Mikhail Botvinnik

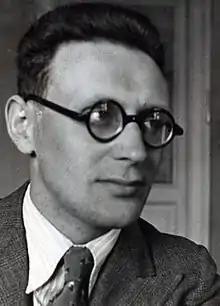
Botvinnik in 1936

Botvinnik took an early lead in the 1940 USSR Championship, but faded badly in the later stages, eventually sharing fifth place. He attributed this to the unaccustomed difficulty of concentrating in a party-like atmosphere filled with noise and tobacco smoke. Botvinnik wrote to a friendly official, commenting that the champion was to be the winner of a match between Igor Bondarevsky and Andor Lilienthal, who had tied for first place, but had no achievements in international competition. The official's efforts led to a tournament for the title of "Absolute Champion of the USSR", whose official aim was to identify a Soviet challenger for Alekhine's title. The contestants were the top six finishers in the Soviet Championship – Bondarevsky, Lilienthal, Paul Keres (whose home country, Estonia, had recently been annexed by the Soviet Union), future World Champion Vasily Smyslov, Isaac Boleslavsky and Botvinnik – who were to play a quadruple round-robin. Botvinnik's preparation with his second, Viacheslav Ragozin, included training matches in noisy, smoky rooms and he slept in the playing room, without opening the window. He won the tournament, 2½ points ahead of Keres and three ahead of Smyslov; moreover, with plus scores in the "mini-matches" against all his rivals.